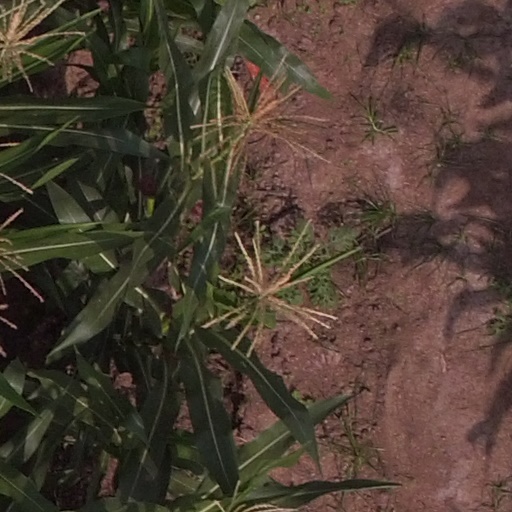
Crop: maize; corn